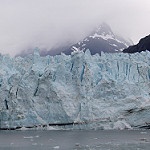
Scene: Outdoor